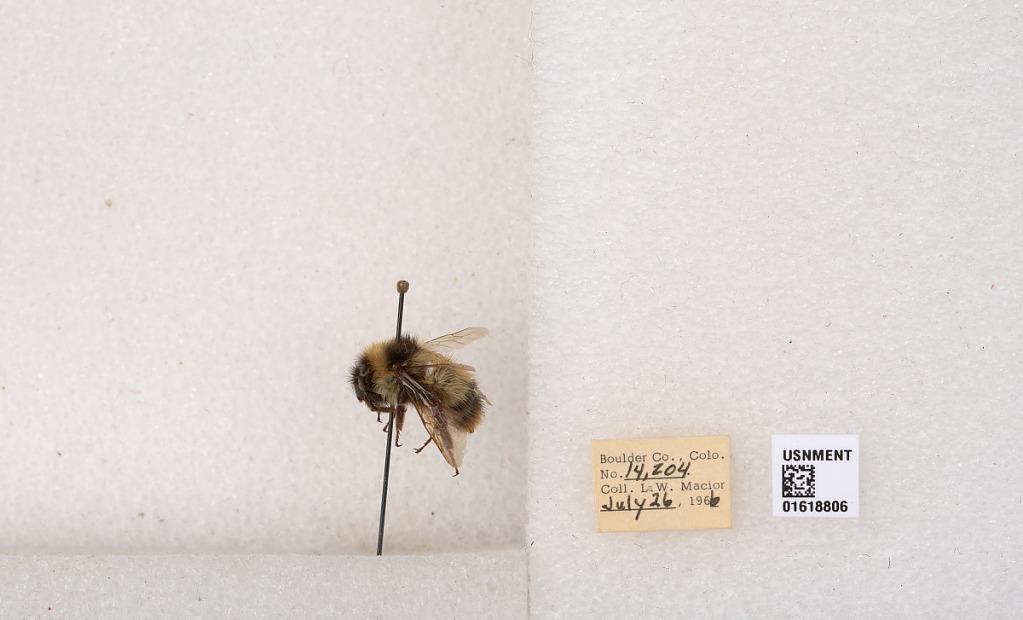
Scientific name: Bombus kirbyellus
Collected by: L. Macior
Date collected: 1966-7-26
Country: United States
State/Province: Colorado
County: Boulder
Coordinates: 40.0925, -105.358